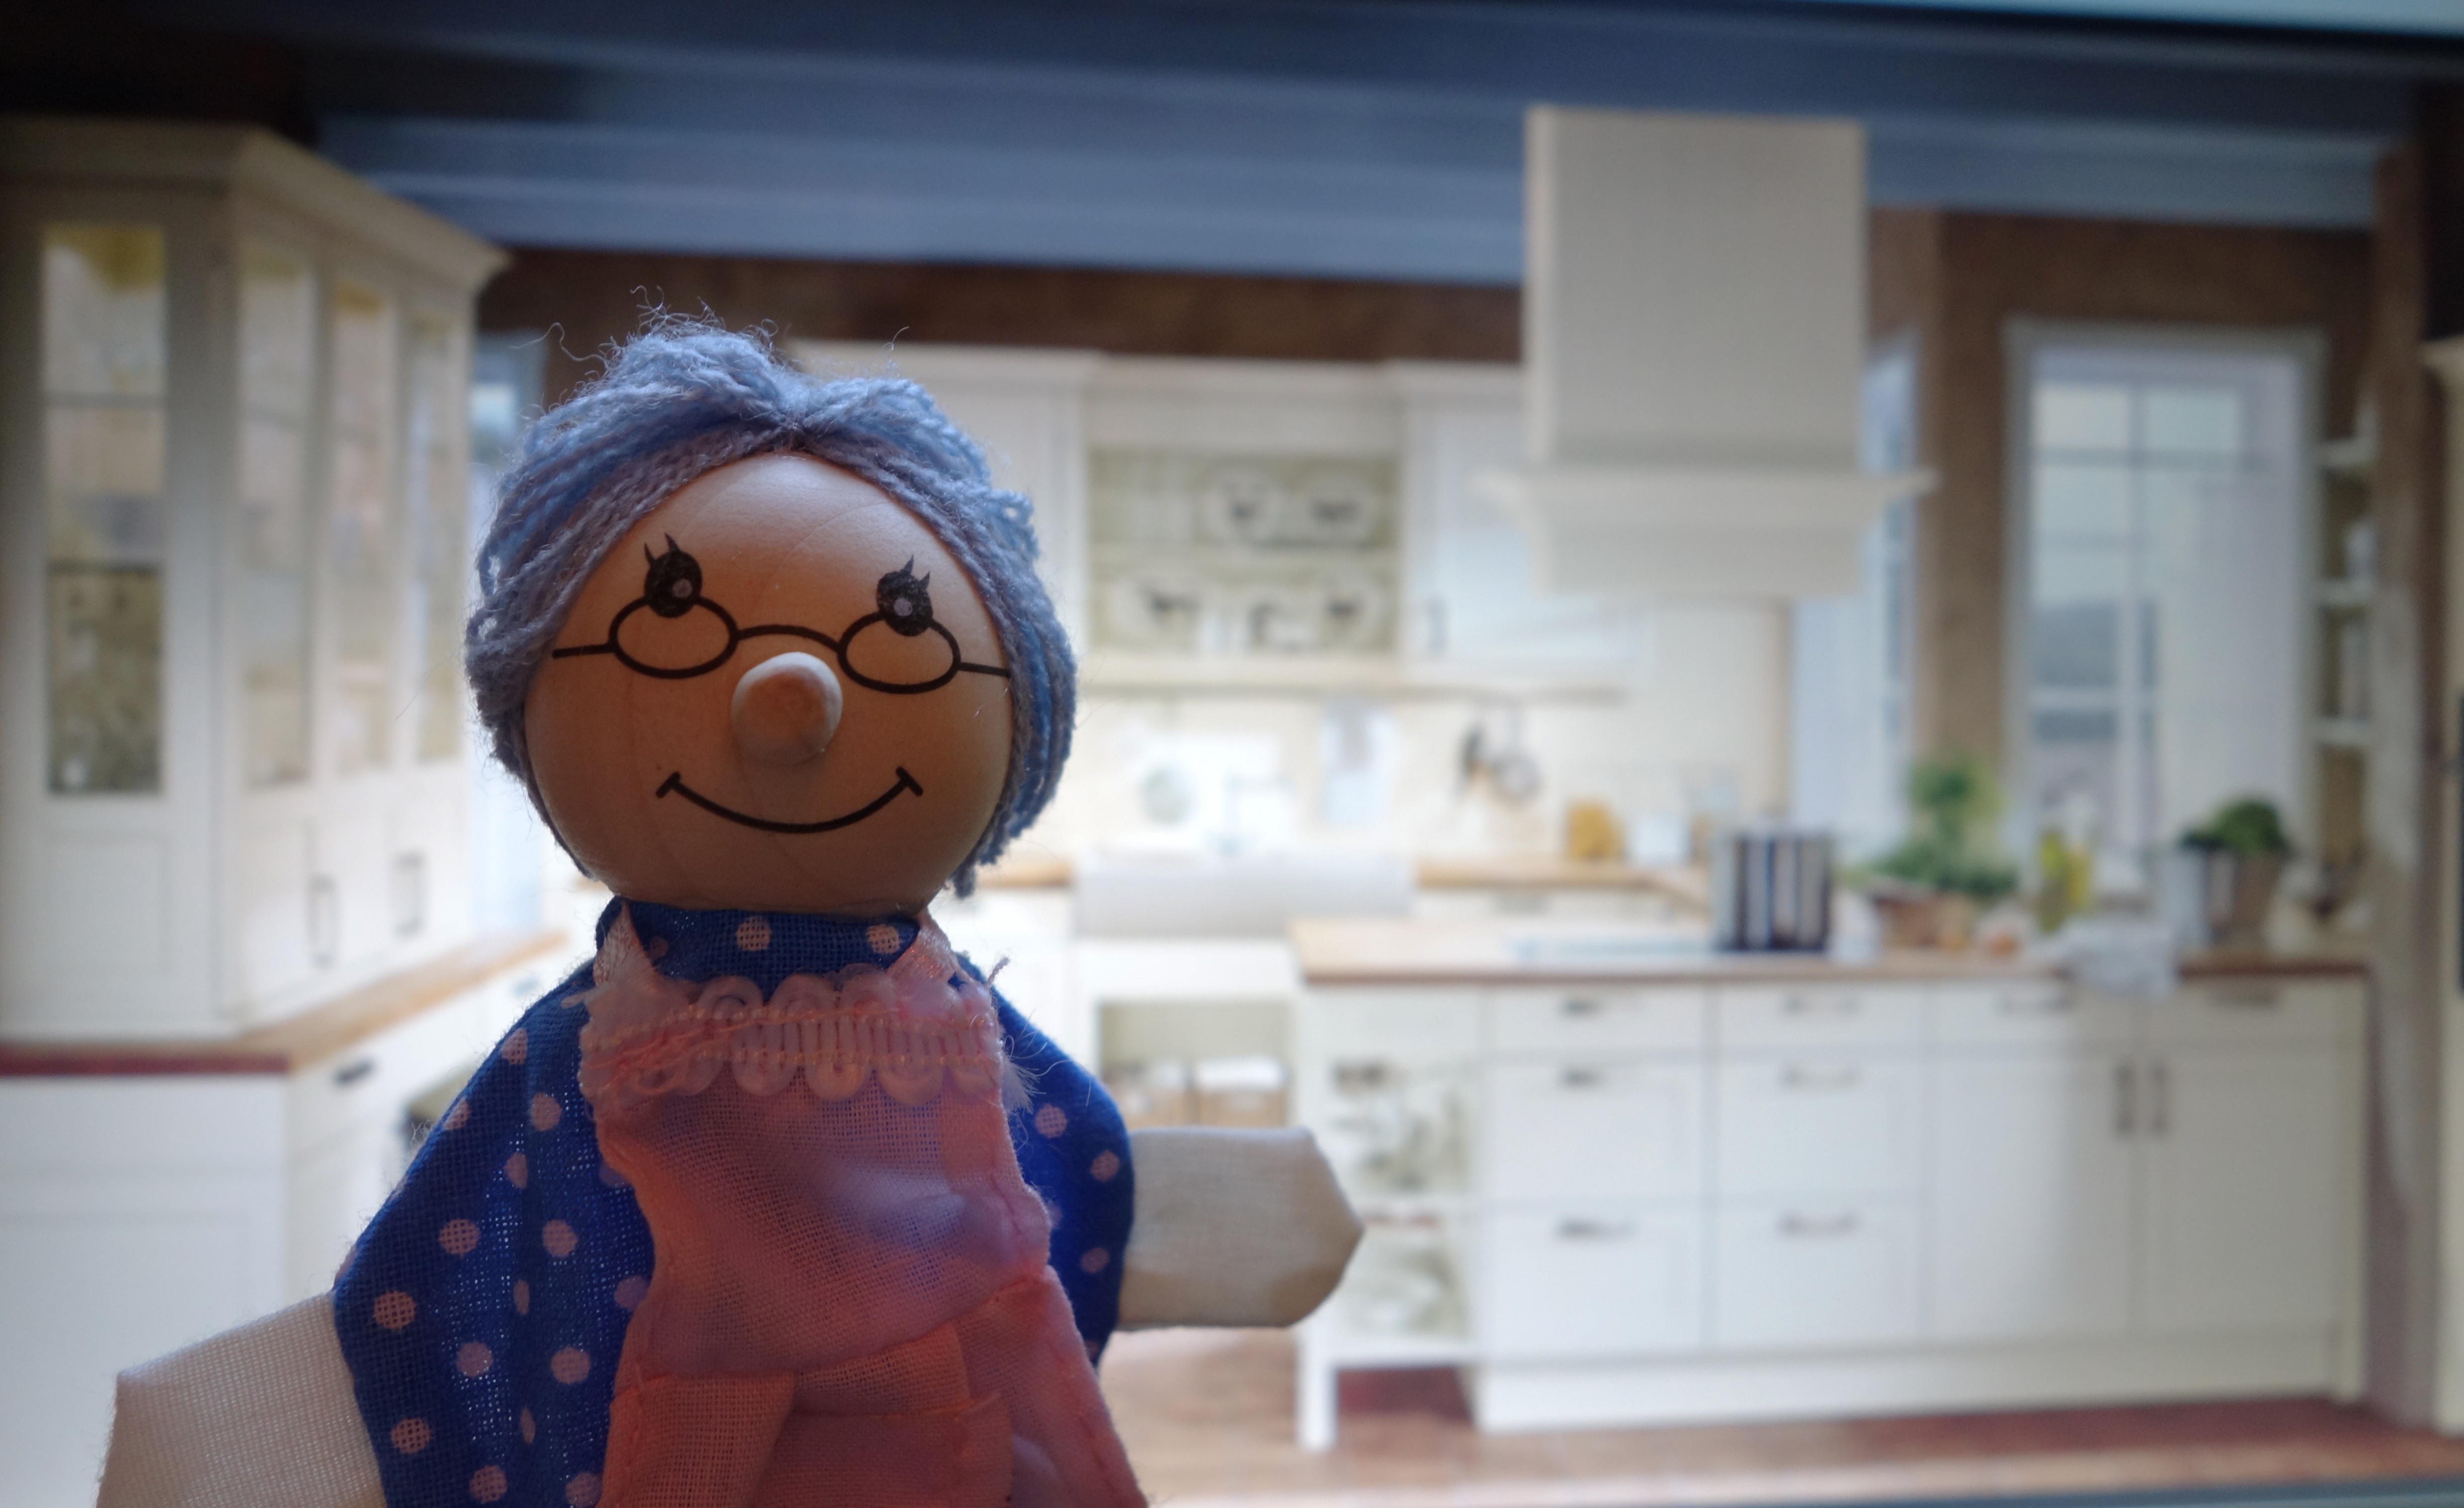
wood, play, window, kitchen, nostalgia, blue, room, toy, grandma, cook, textile, doll, fun, glasses, nostalgic, plush, children toys, mchen, vision care, mom and pop store